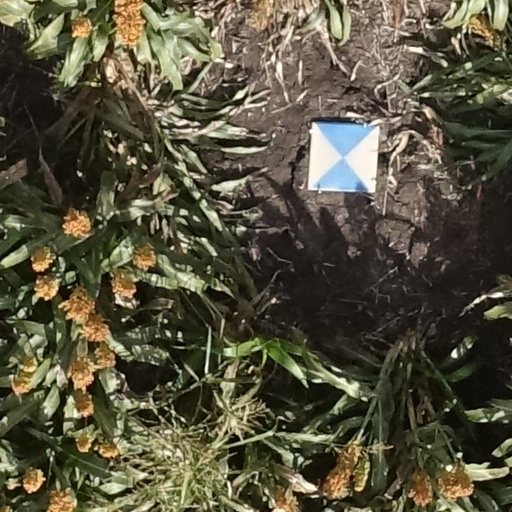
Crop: sorghum